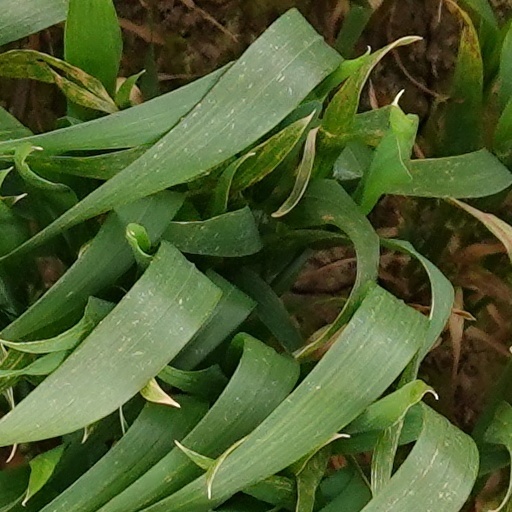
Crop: wheat